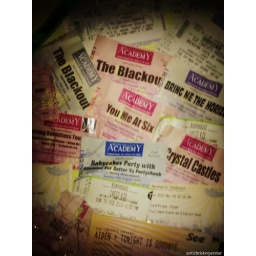
I fell in love with the girl at the rock show;